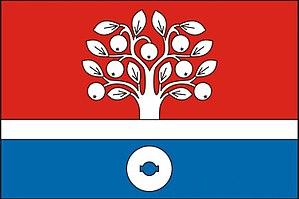
Sazená est une commune du district de Kladno, dans la région de Bohême-Centrale, en République tchèque. Sa population s'élevait à 326 habitants en 2020.